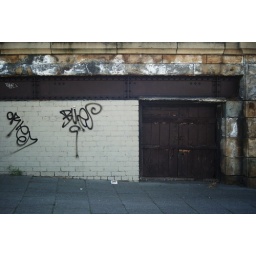
door in wall